Subterfuge (1996 film)

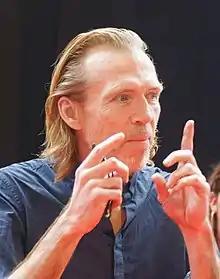
Richard Brake was cast in the supporting role as Pierce Tencil.

After the theatrical premiere on February 23, 1996, Avalanche Home Entertainment released the movie in the United States on VHS in 1998. Its cover presented a shirtless, beaten up McColm—showing off his pectoral muscles prominently—aiming a gun towards the viewer. The movie was promoted with a tagline: "The Cold War just got hot again!" "Cranked on Cinema" critic noted that McColm's "juiced-up" physique and Amanda Pays' sexual attractiveness, along with the "large gun", gave the cover an erotic appeal. A straight-to-video release followed in late 1998 in Finland, and in February 1999 in Japan. The movie was also distributed on VHS in Greece, under the title "Αποστολη στη Μαυρη θαλασσα" ("The Mission on the Black Sea").